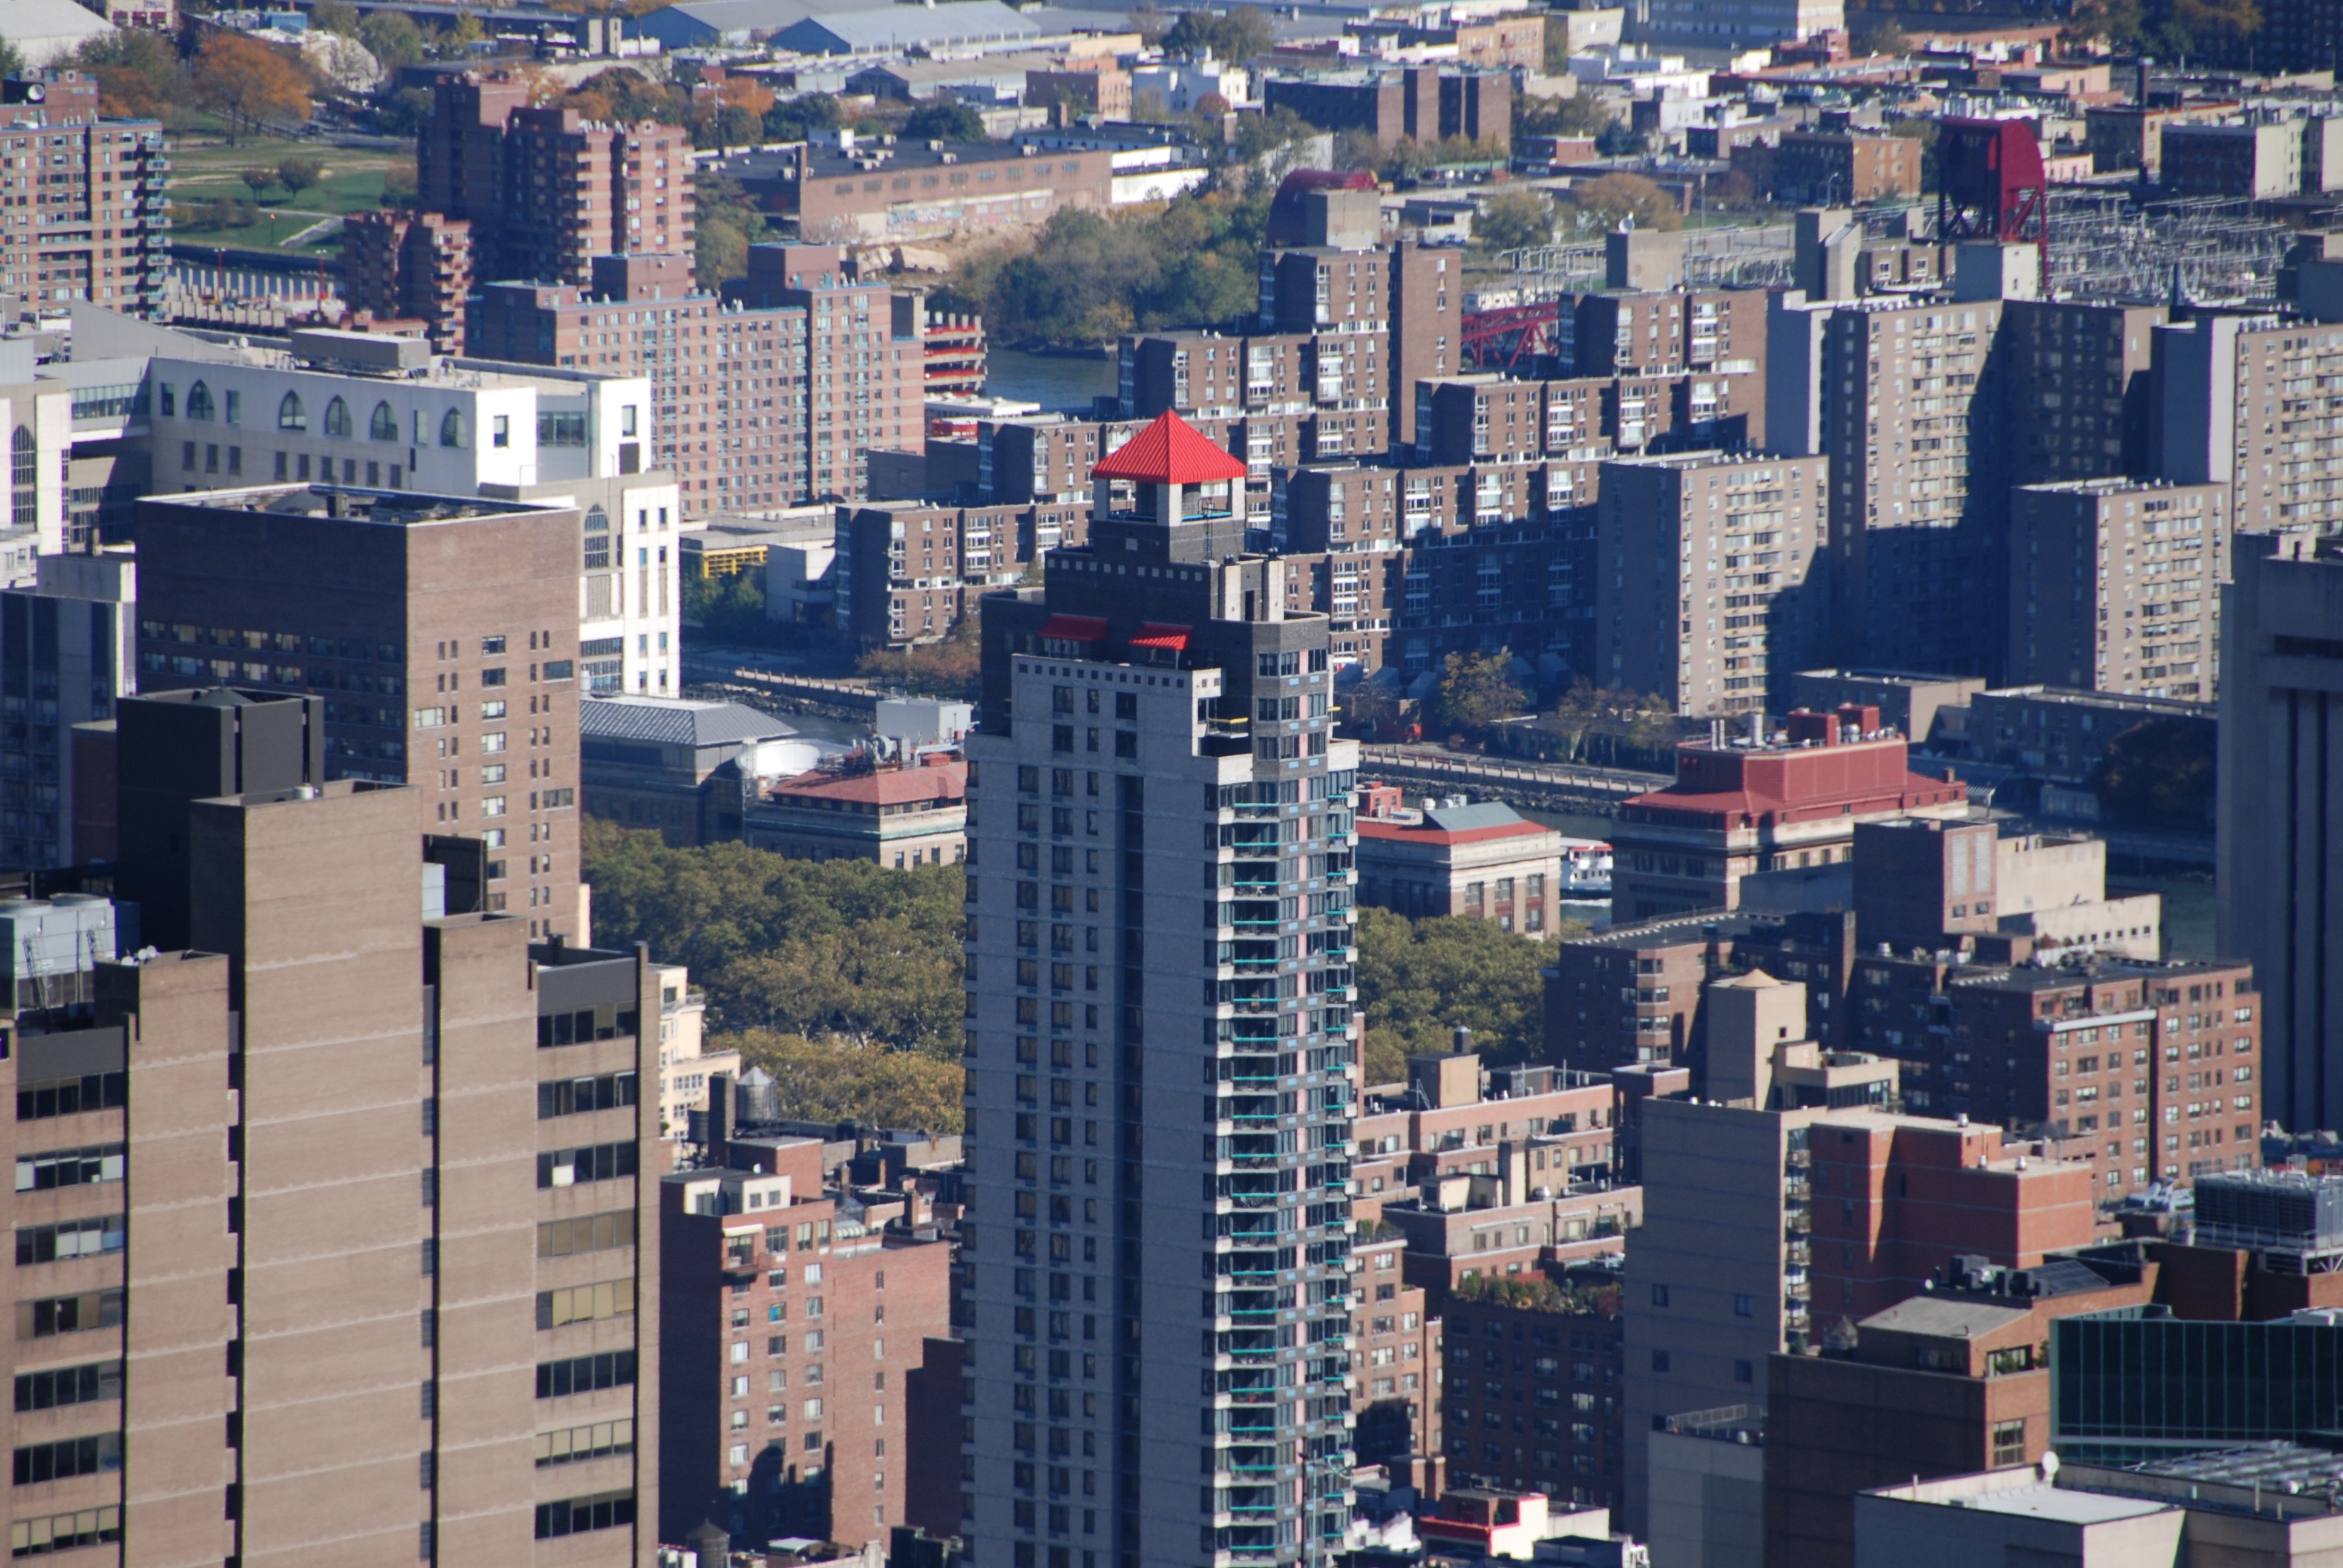
architecture, skyline, city, skyscraper, new york, cityscape, downtown, tower, usa, tower block, height, buildings, metropolis, neighbourhood, bird's eye view, aerial photography, urban area, residential area, geographical feature, human settlement, atmosphere of earth, metropolitan area